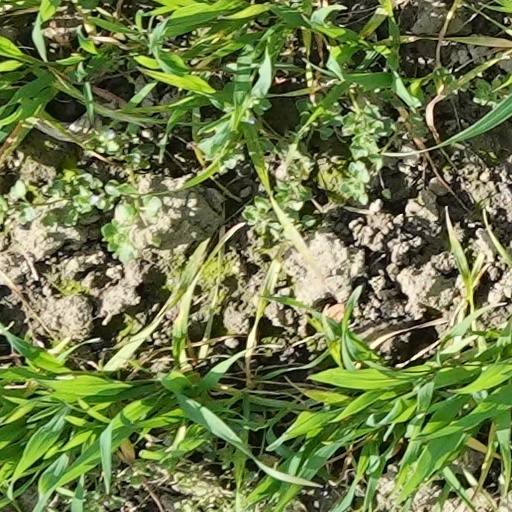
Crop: wheat